Chen Chi-kwan

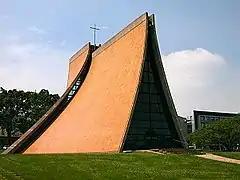
Luce Memorial Chapel

Chen Chi-kwan (1921–2007) was a Taiwanese artist, architect, and educator, particularly for his paintings and architectural work for Tunghai University. He collaborated with I.M. Pei to design the Luce Memorial Chapel on the university campus, a hallmark of mid-century modernist architecture completed in 1963.